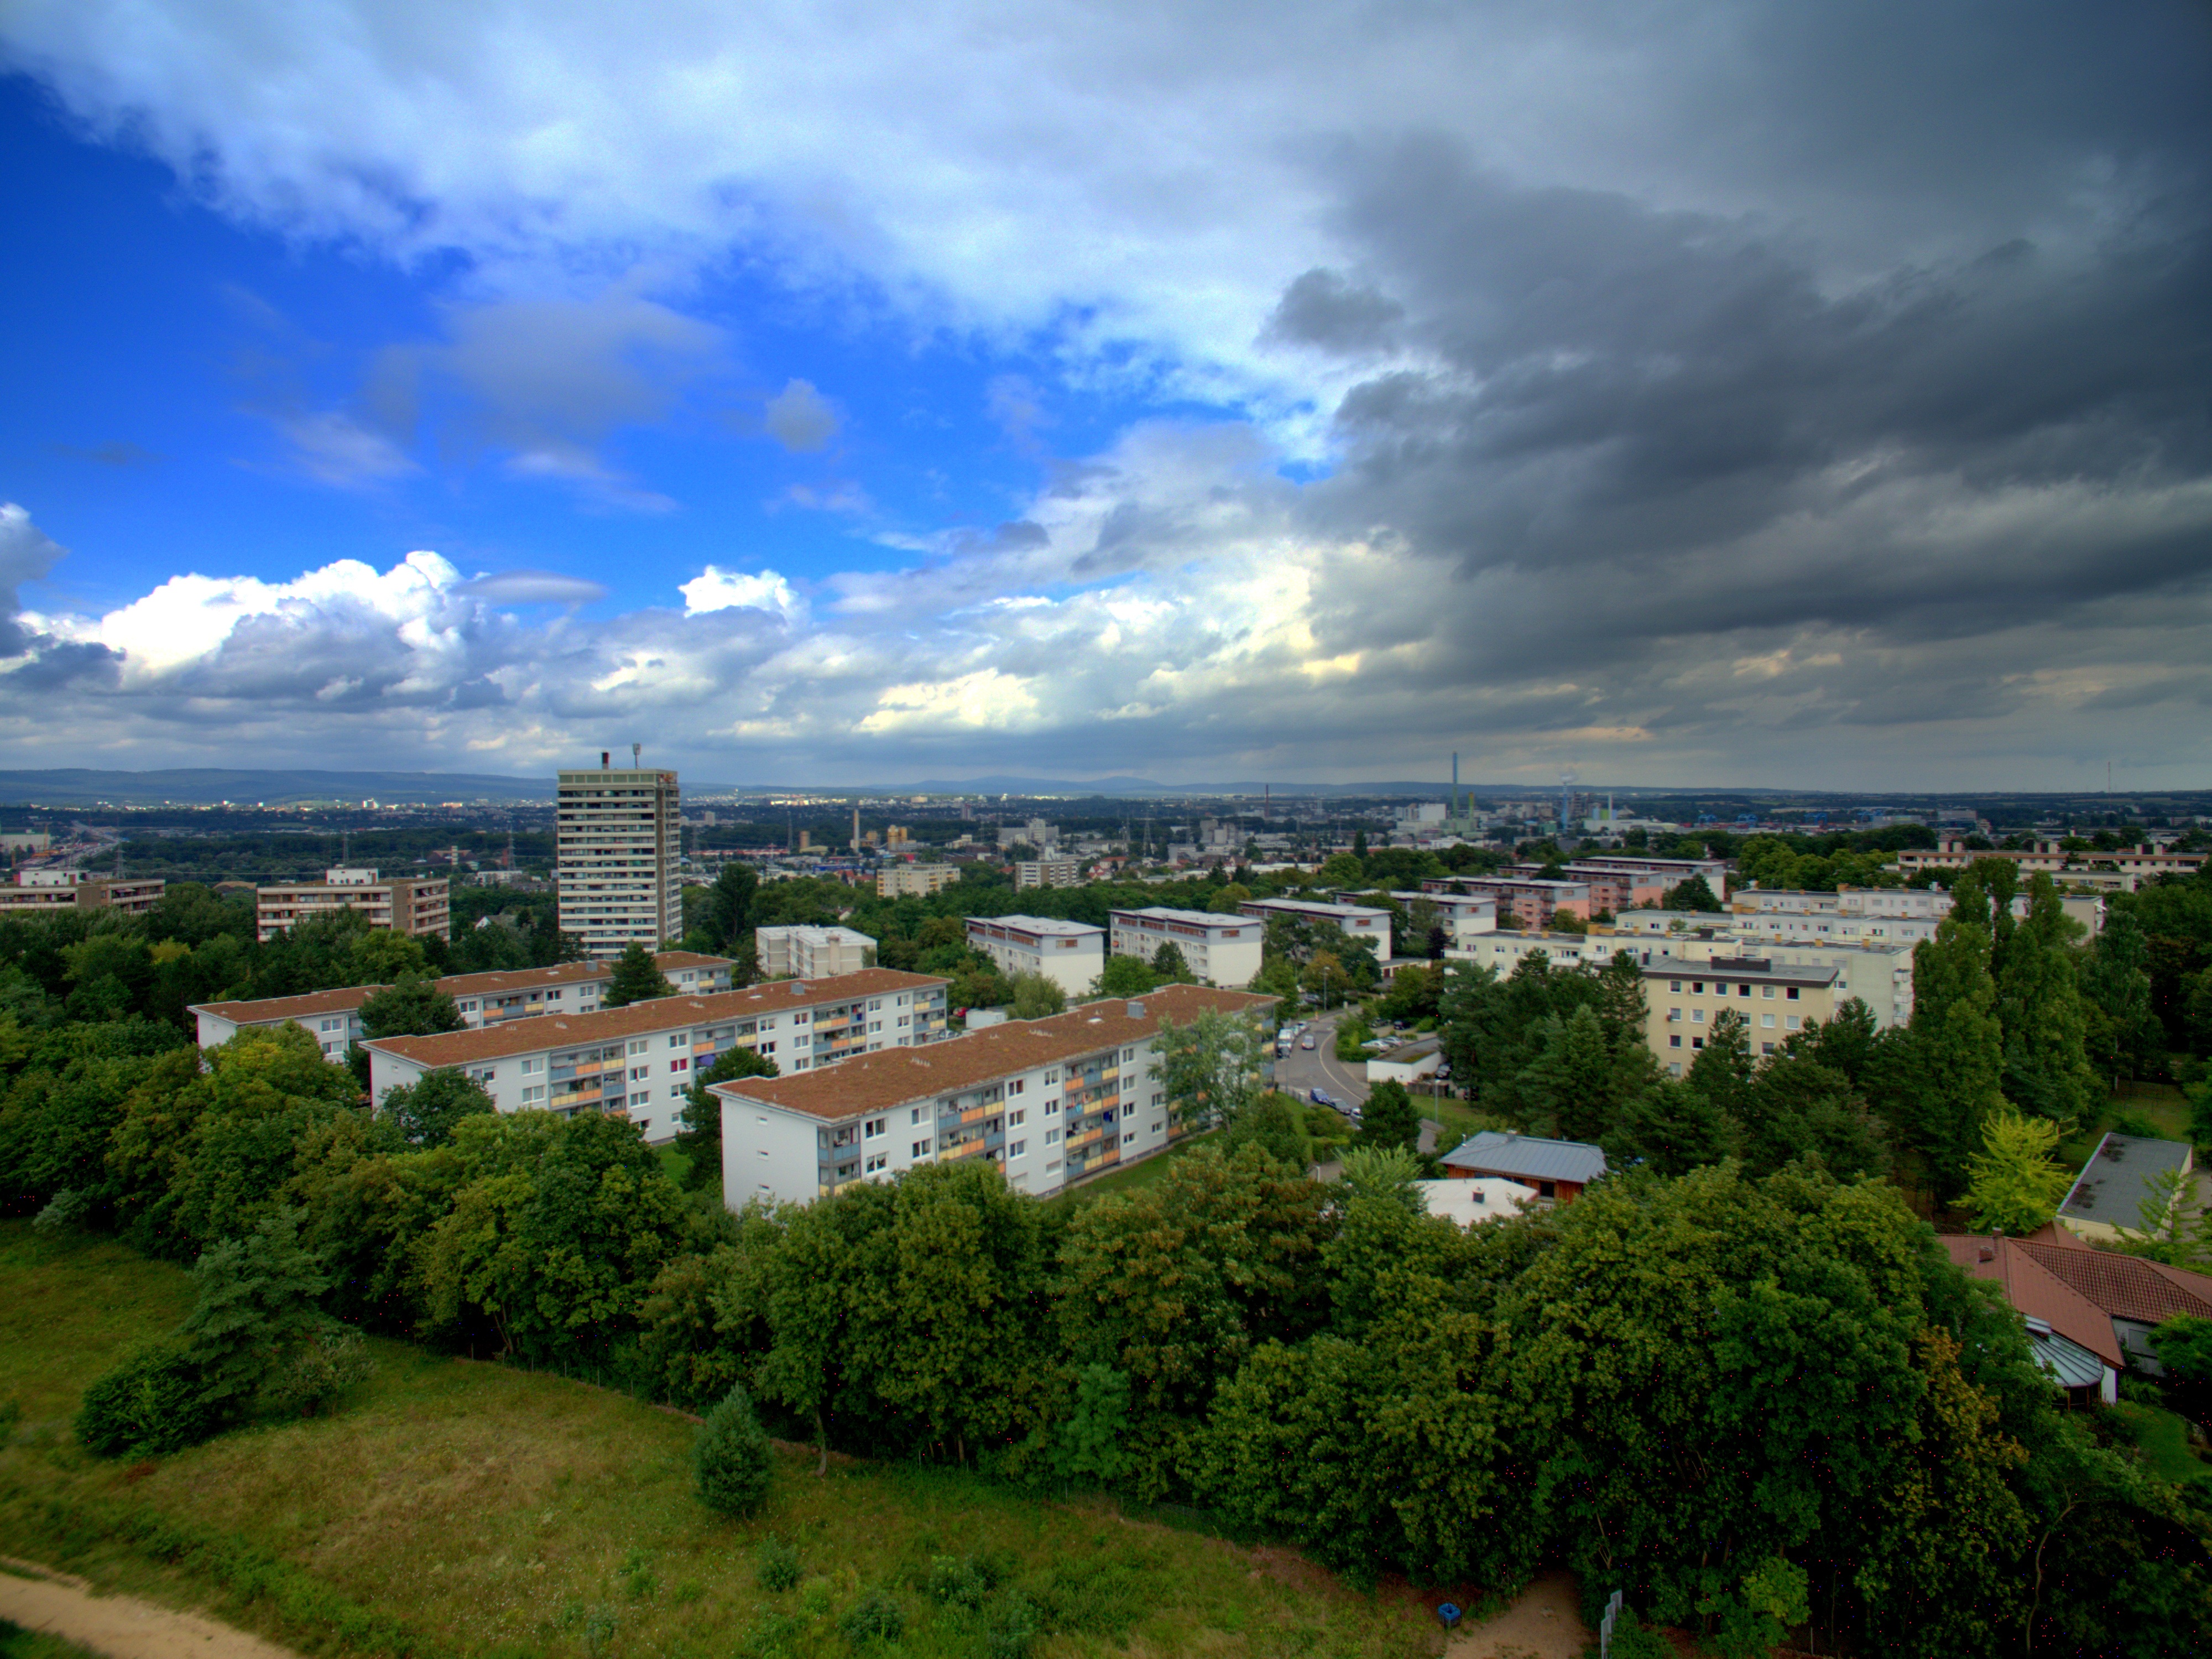
landscape, horizon, cloud, sky, skyline, field, camera, photography, hill, town, city, skyscraper, fly, cityscape, panorama, downtown, aircraft, suburb, tower, landmark, aerial view, tower block, drone, trees, quadcopter, quadrocopter, bird's eye view, aerial photography, flying machine, aerial photographs, urban area, residential area, human settlement, atmosphere of earth